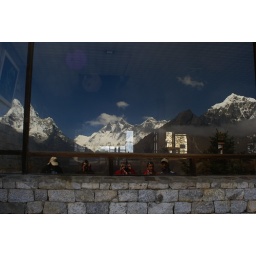
This picture is really a reflection of mountain range in a large glass window of Everest View Hotel